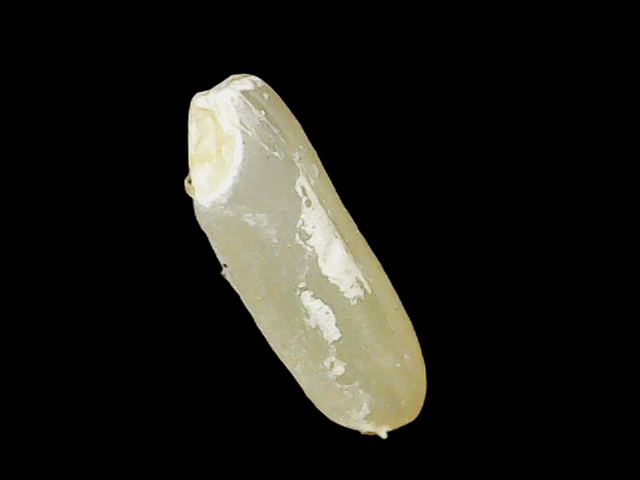
Rice variety: Binadhan17